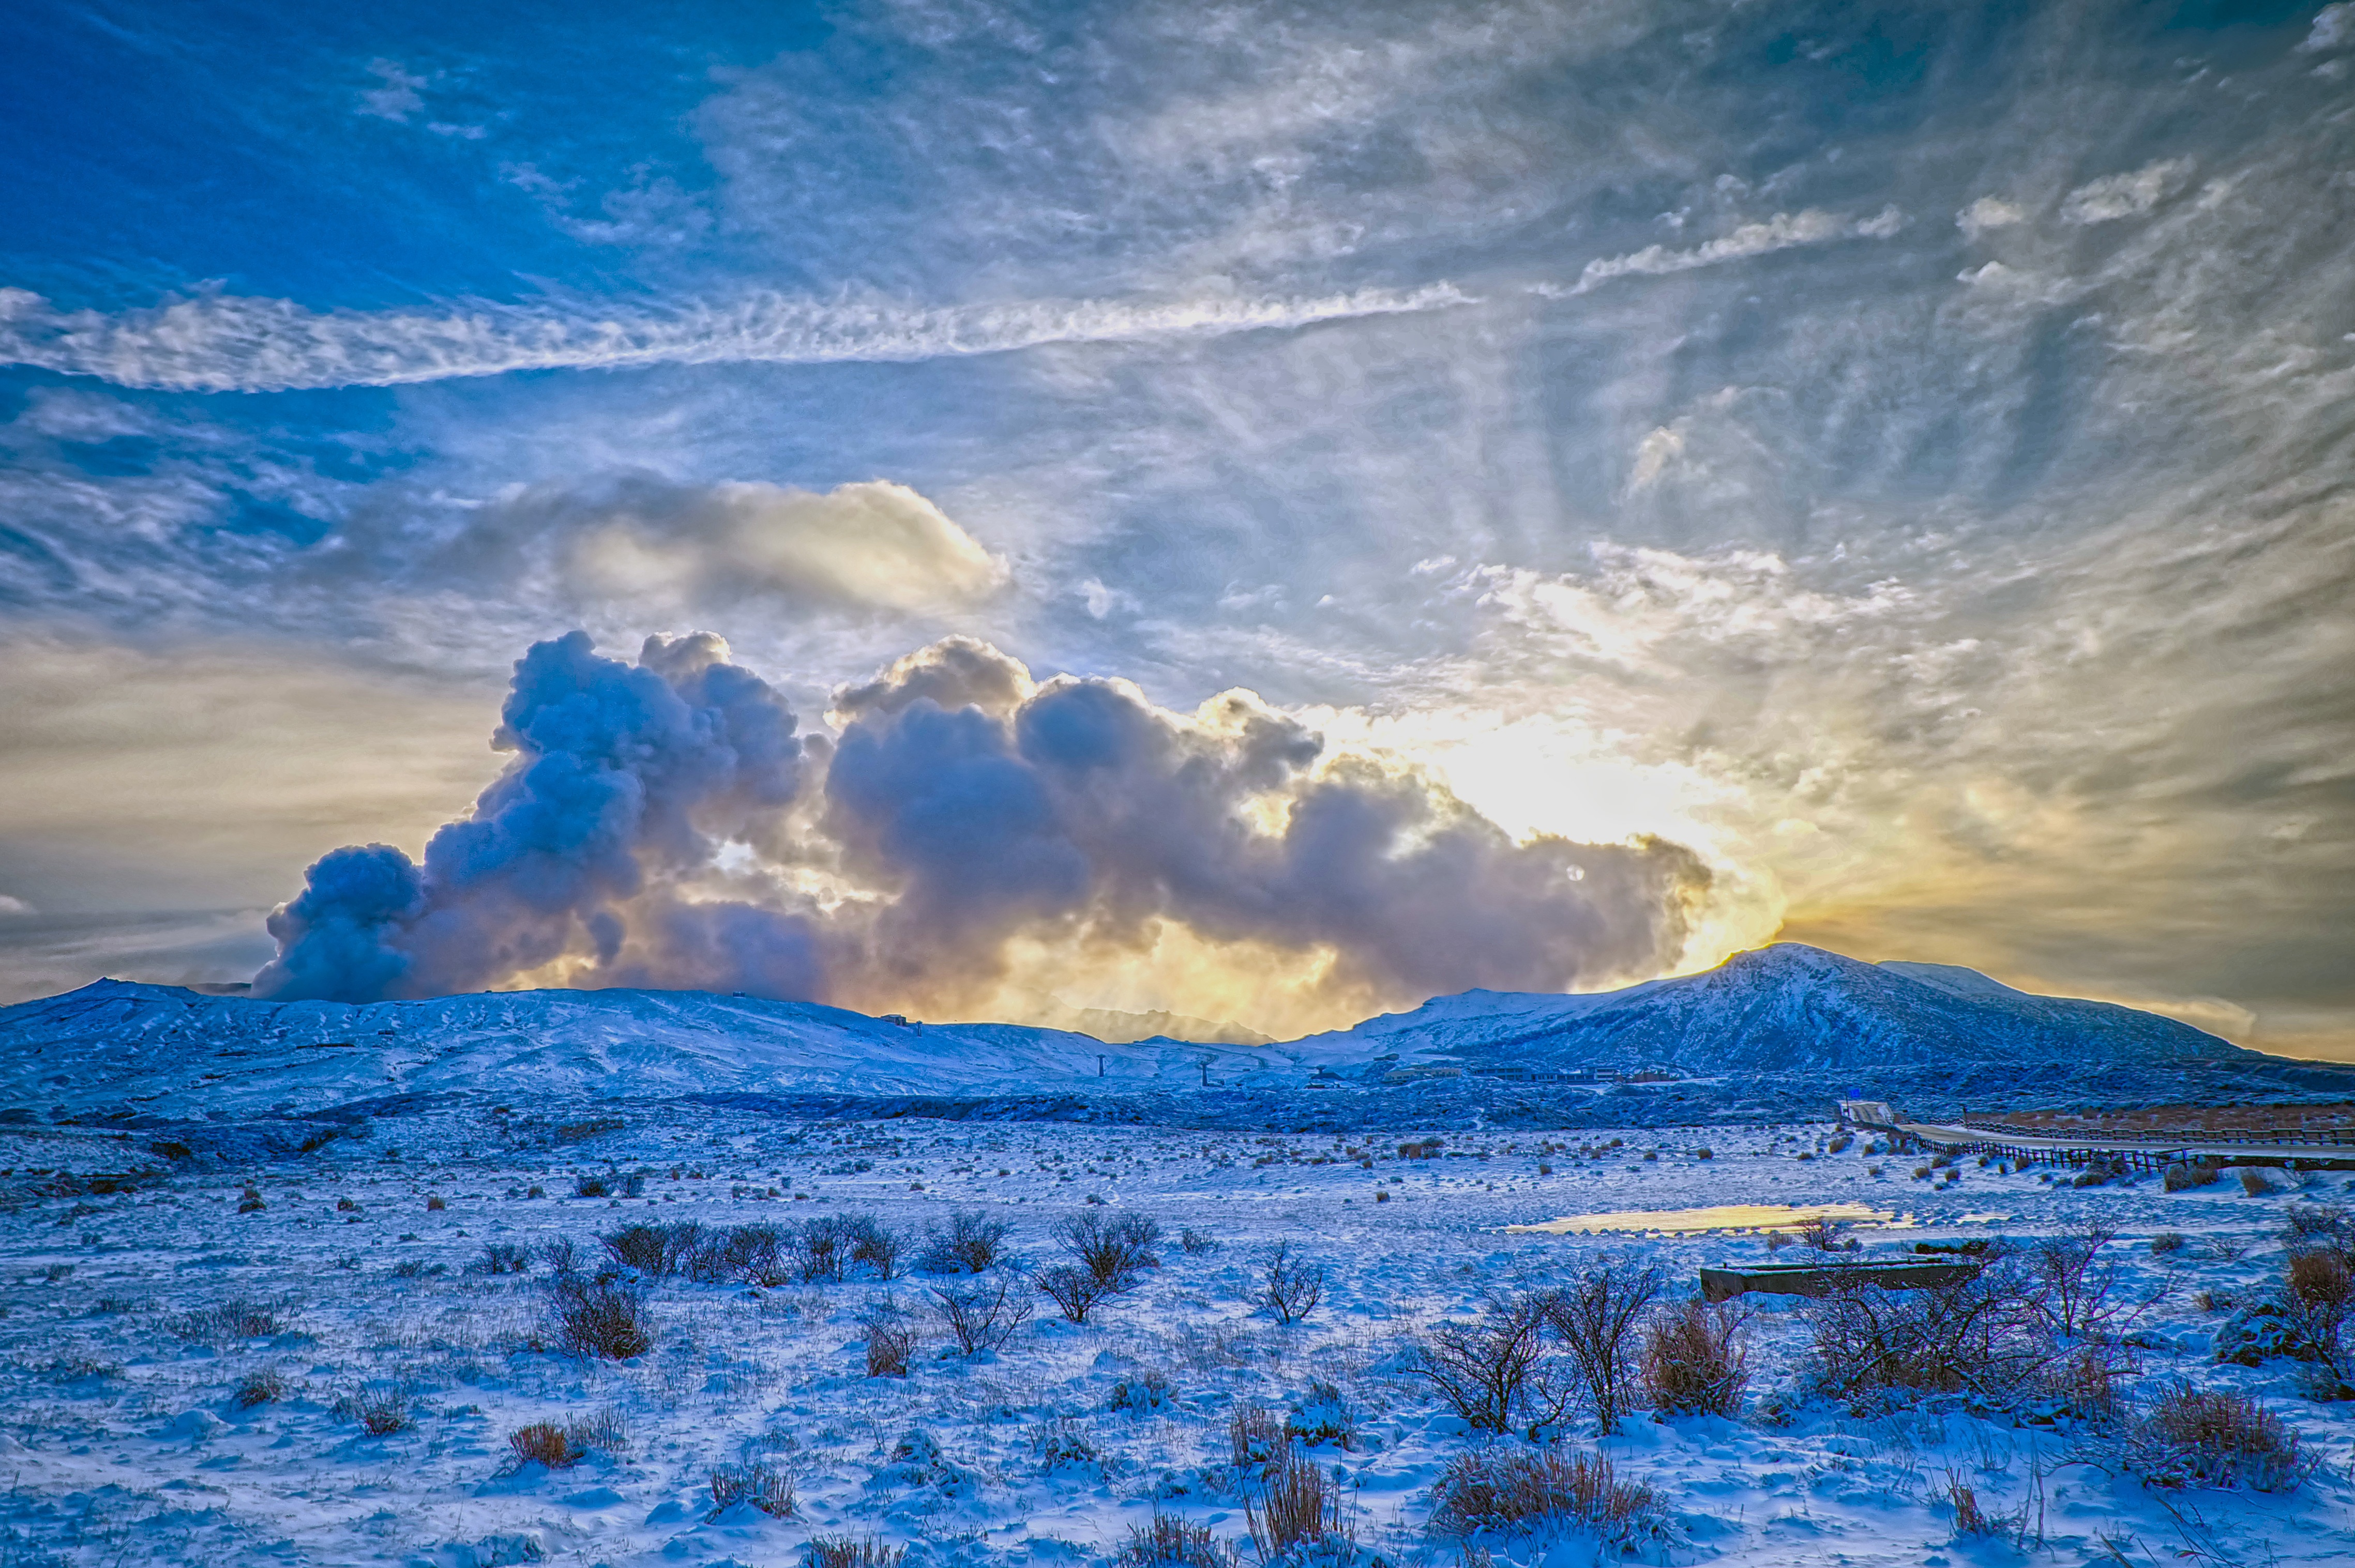
landscape, horizon, mountain, snow, winter, cloud, sky, sunrise, sunset, sunlight, morning, dawn, atmosphere, mountain range, dusk, evening, natural, weather, volcano, arctic, japan, kumamoto, aso, asahi, season, hdr, plateau, eruption, morning glow, mountainous landforms